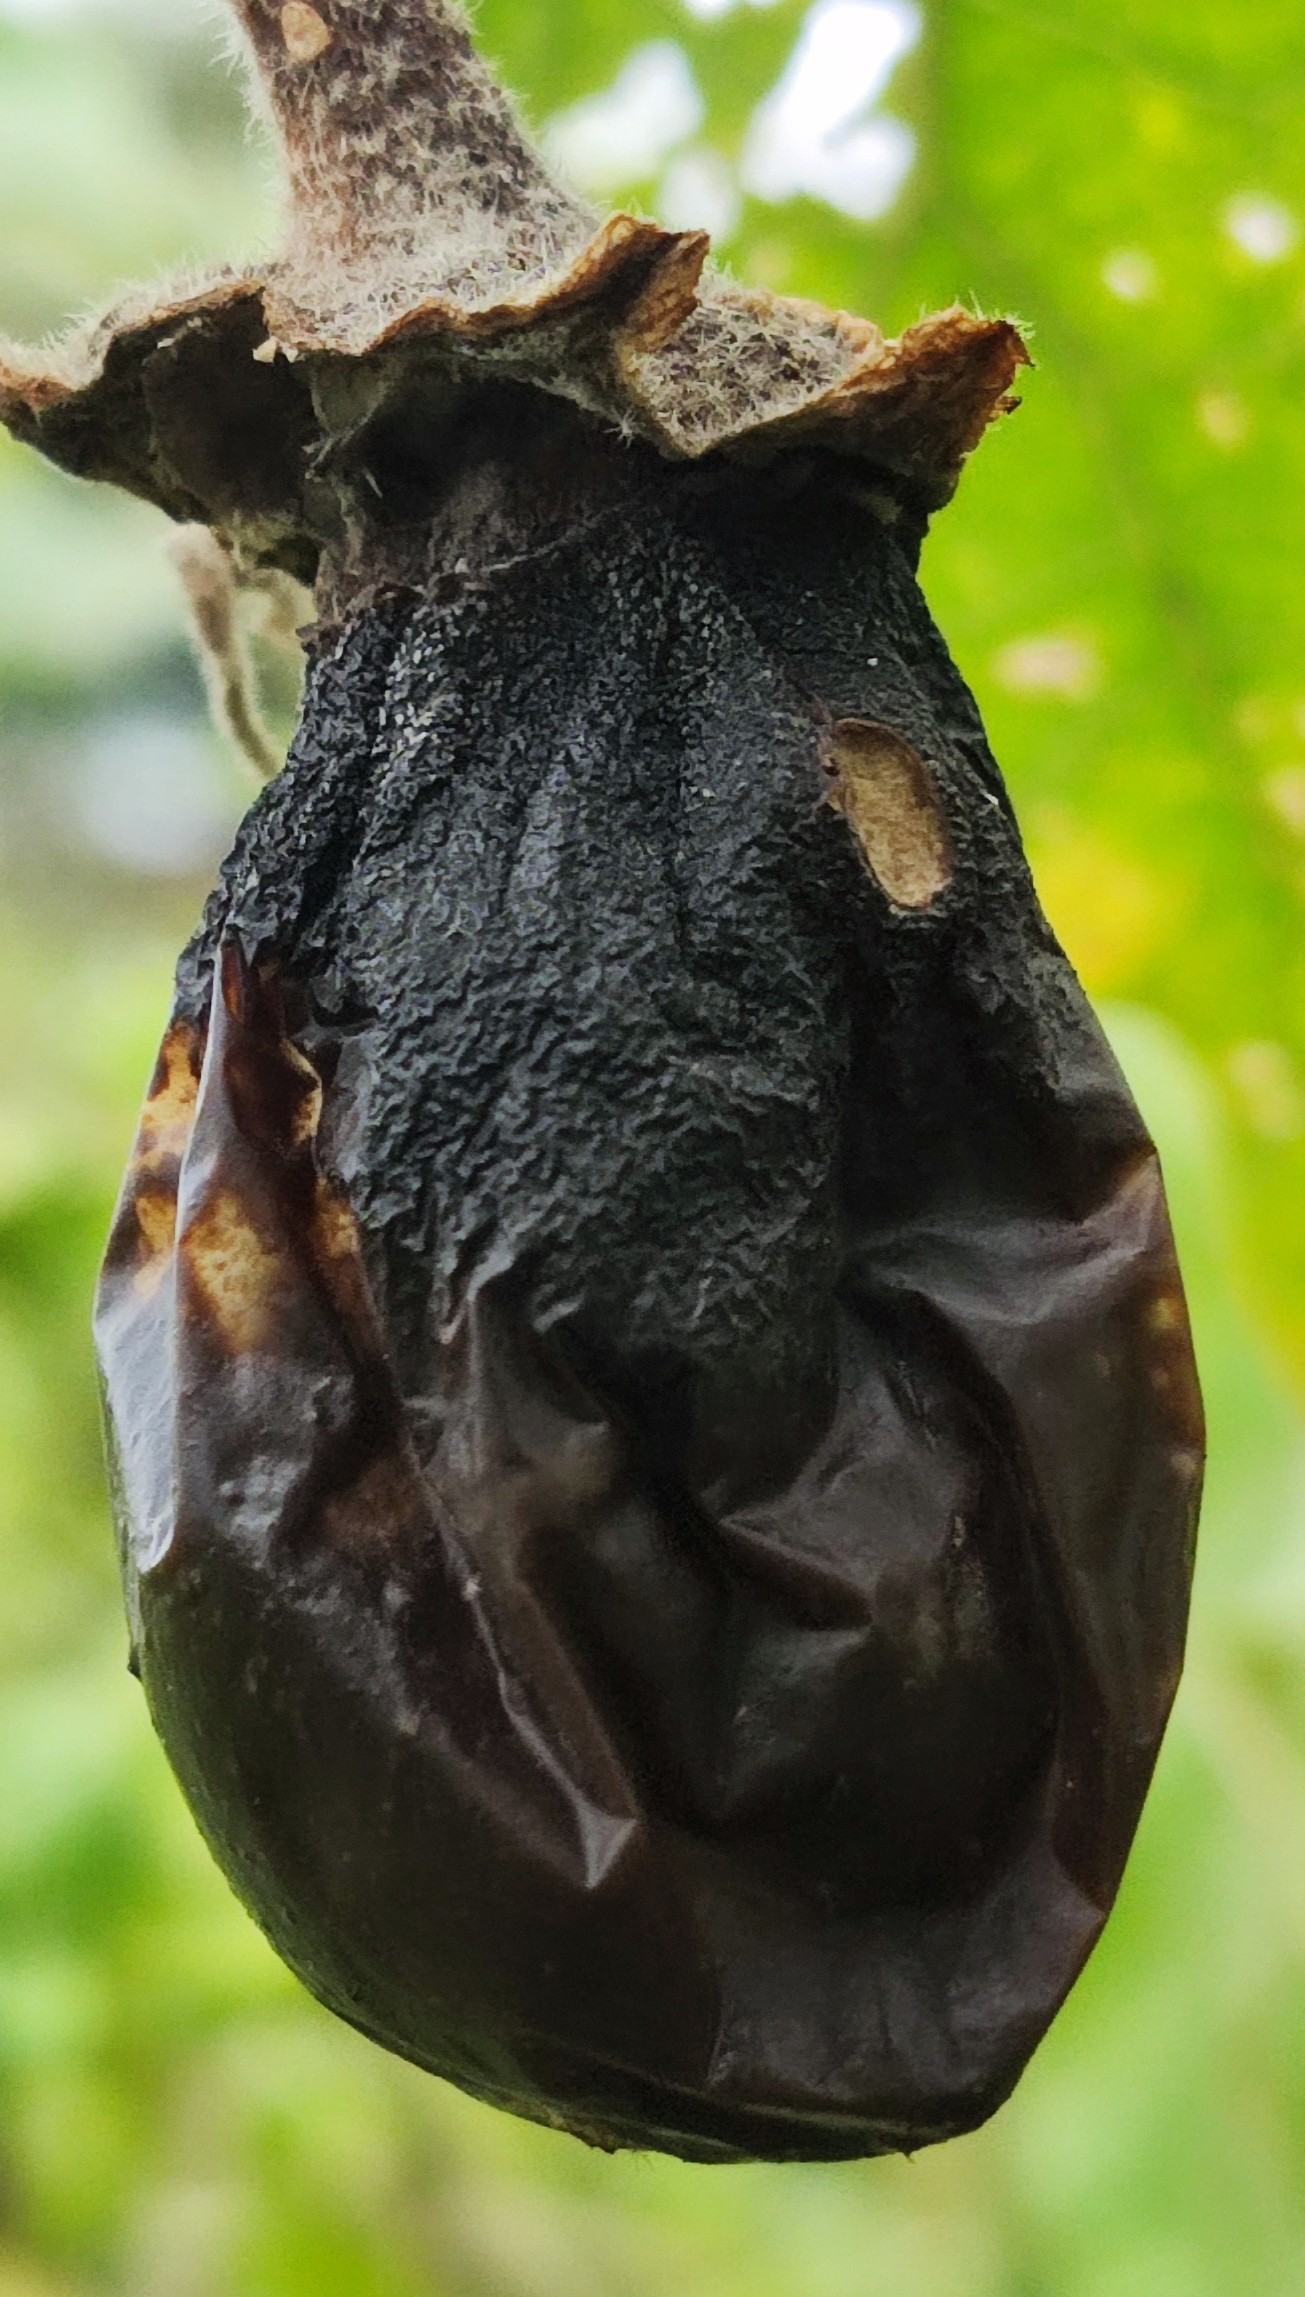
Label: Wet Rot